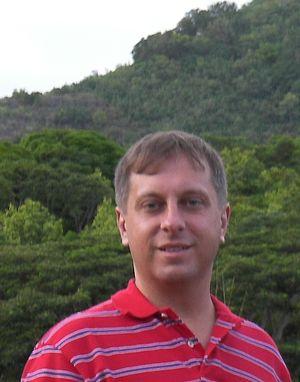
Marin Soljačić est un physicien croate et un ingénieur électrique connu pour l'invention du transfert d'énergie non-radiative sans fil.